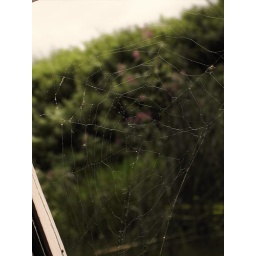
spiders web in the window of the boat